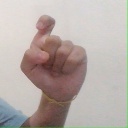
अक्षर: इ